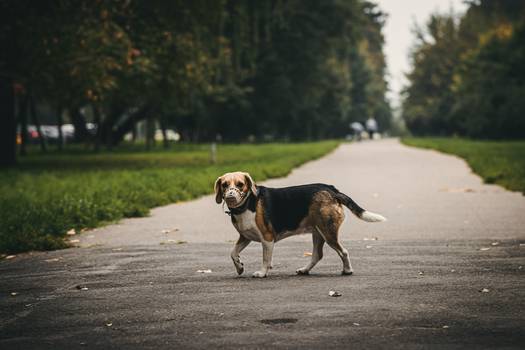
Label: No Watermark